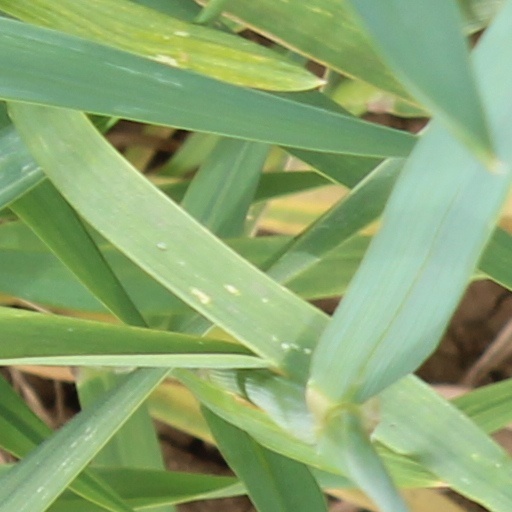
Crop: wheat